Hagrid's Magical Creatures Motorbike Adventure

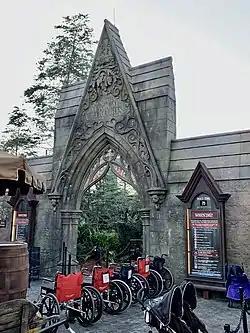
Entrance to Hagrid's Magical Creatures Motorbike Adventure

Hagrid's Magical Creatures Motorbike Adventure is a multiple-launch steel roller coaster located in The Wizarding World of Harry Potter – Hogsmeade section of Universal Islands of Adventure in Orlando, Florida. Manufactured by Intamin, the attraction opened to the public on June 13, 2019. The partially-enclosed motorbike coaster operates both indoor and outdoor, and it is the sixth "Harry Potter"-themed attraction created for the resort. Universal marketed the ride as "a highly-themed roller coaster" that focuses on "a different corner of the wizarding world".